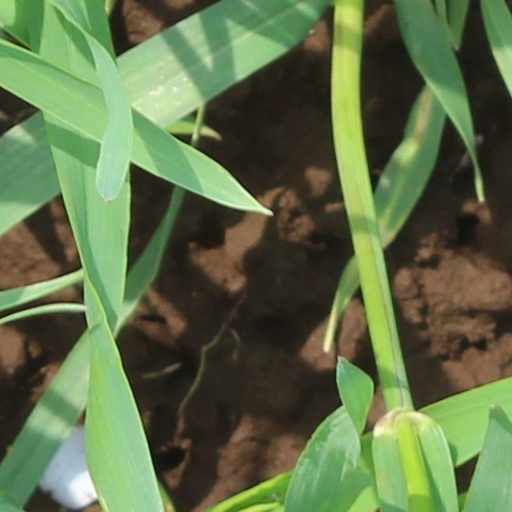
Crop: wheat